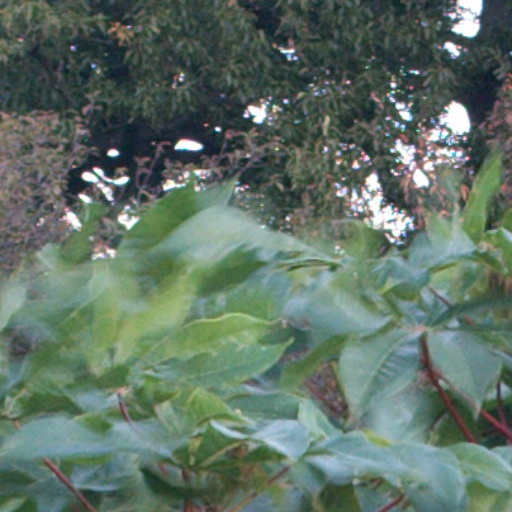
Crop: cassava